MTV Eesti

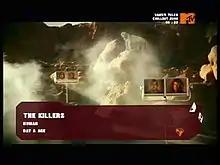
Screenshot of MTV Eesti (September 2006 – June 2009)

MTV Eesti was a twenty-four-hour music and entertainment channel operated by MTV Networks Europe. The channel began on 4 September 2006 at 22:00 EEST. The channel was available in Estonia.